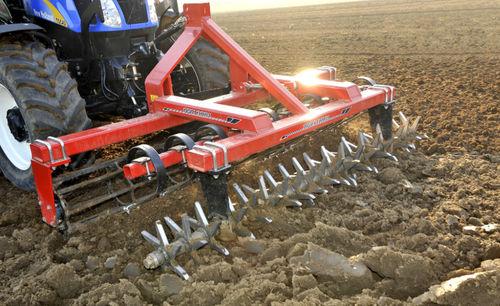
Trekta kubwa la kisasa likitifua au kulima shamba kubwa lililo tambarare, tayari kwa ajili ya kupanda mimea mbalimbali ya mazao yalimwayo tayari kwa ajili ya kustawi.